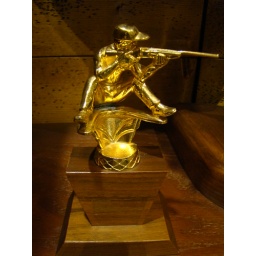
All those dead animals you saw were doubtless shot by this little golden boy with a rifle.